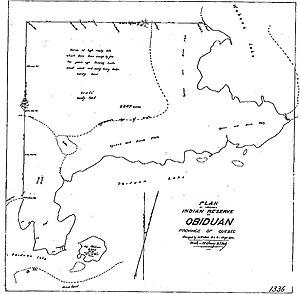
Obedjiwan 28 est une réserve autochtone enclavée dans l'agglomération de La Tuque au Québec. Elle est habitée par les Atikamekw d'Opitciwan.